Welf VII

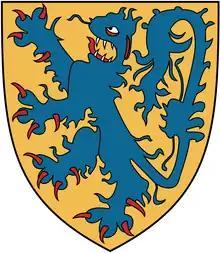
The ancient arms of the House of Welf: "Or a lion azure rampant"

His father inherited the family's estates in Swabia, including the prominent counties of Altdorf and Ravensburg, which he gave to Welf. Welf, however, spent much of his time managing the Italian possessions while his father stayed in Swabia. Both Welfs supported Frederick Barbarossa as king of Germany and the younger Welf (VII) accompanied him on his Italian campaigns, starting in 1154. In 1160, he was made duke of Spoleto by the emperor. Between 1164 and 1166, he was a central theme in the notable Stuafen-Welf feud between his father and Hugh of Tübingen, which the emperor himself resolved.